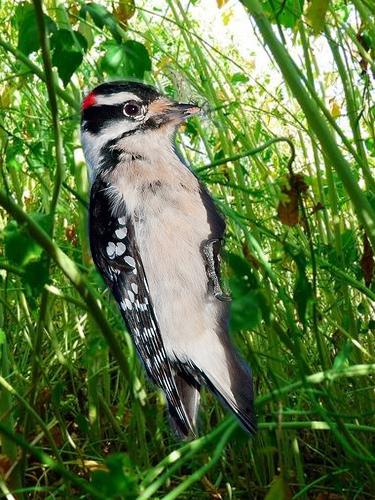
Bird species: Downy_Woodpecker
Bird type: landbird
Background: land